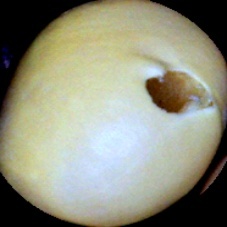
Label: Broken